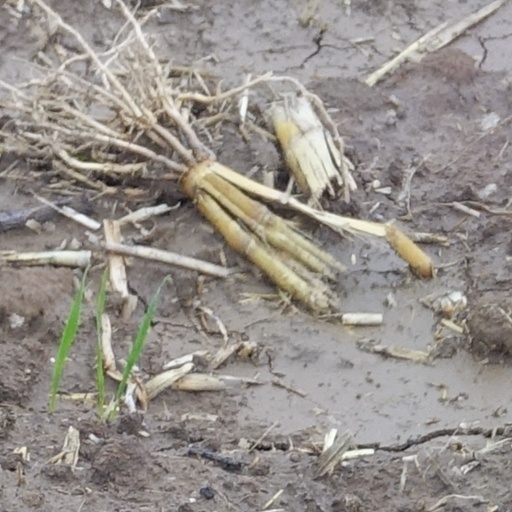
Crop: wheat